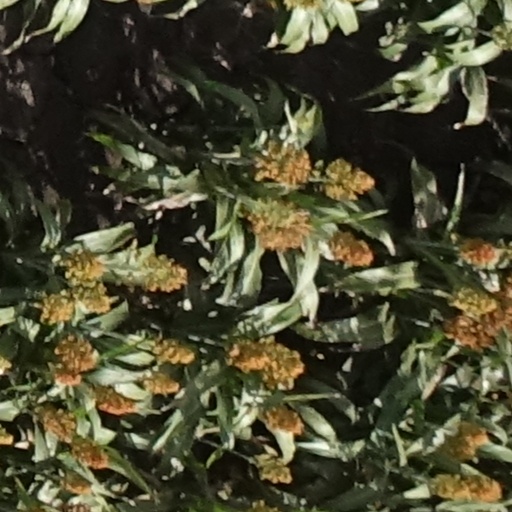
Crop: sorghum